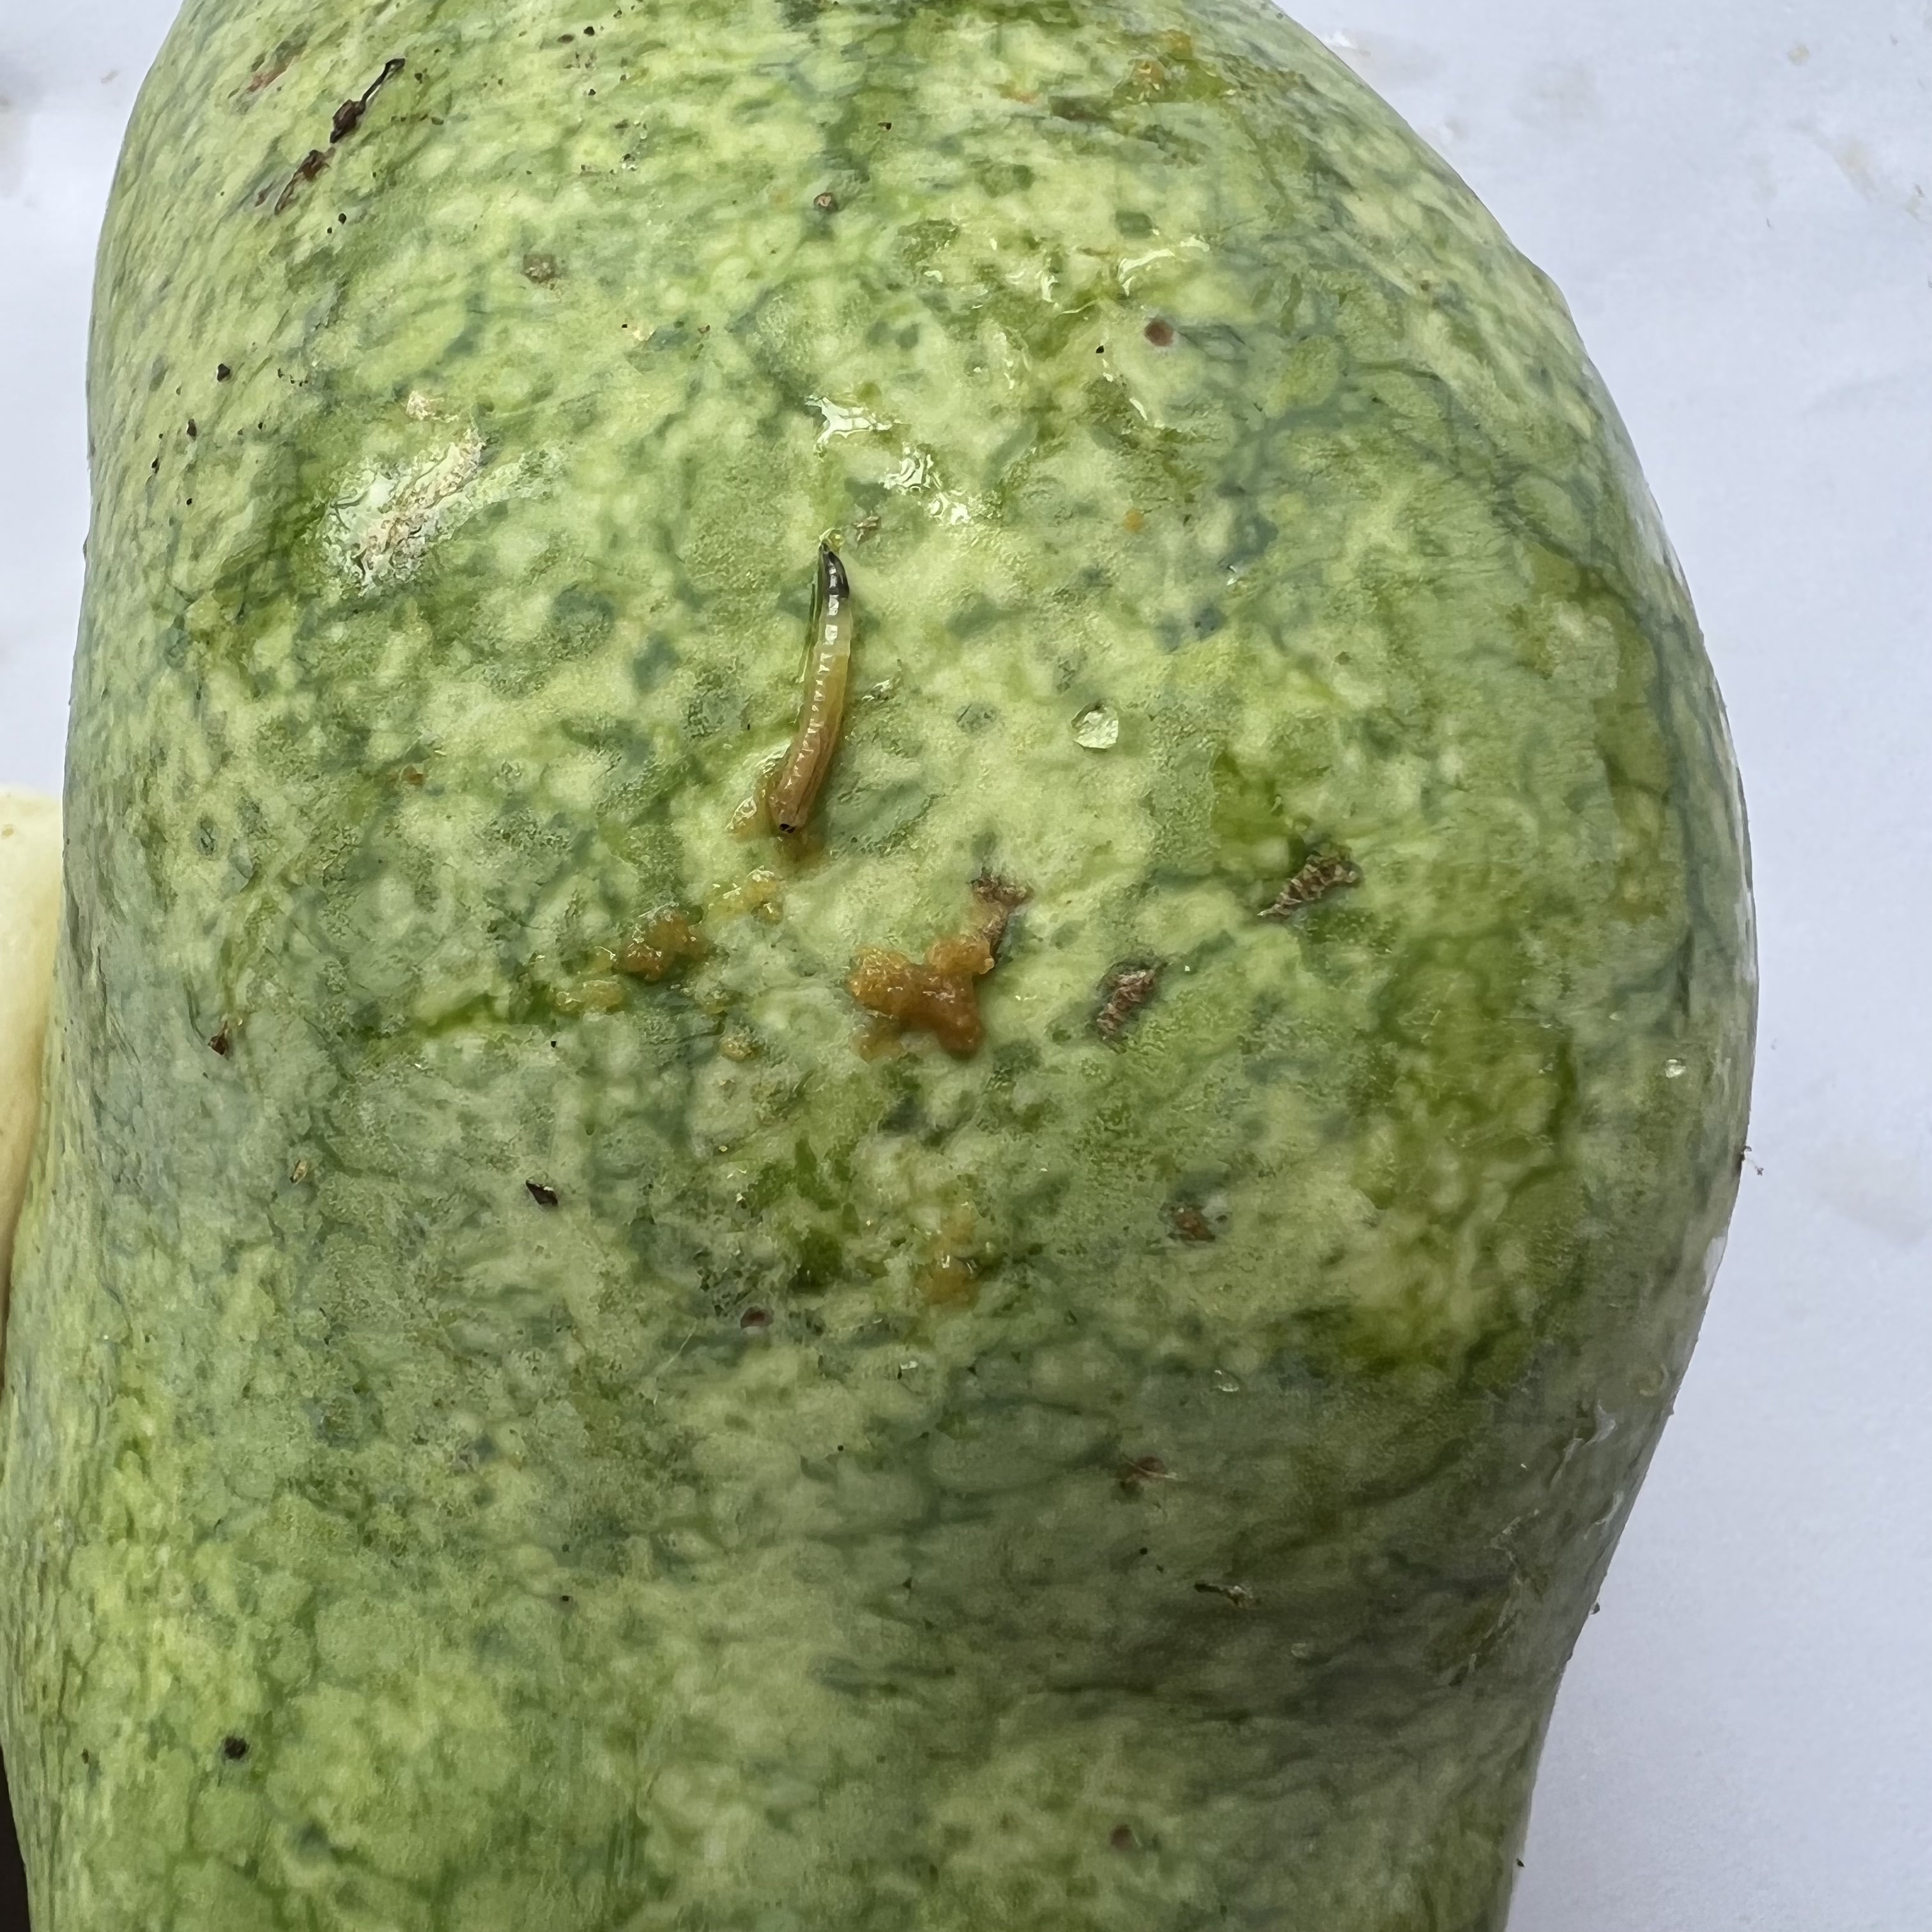
Label: Anthracnose